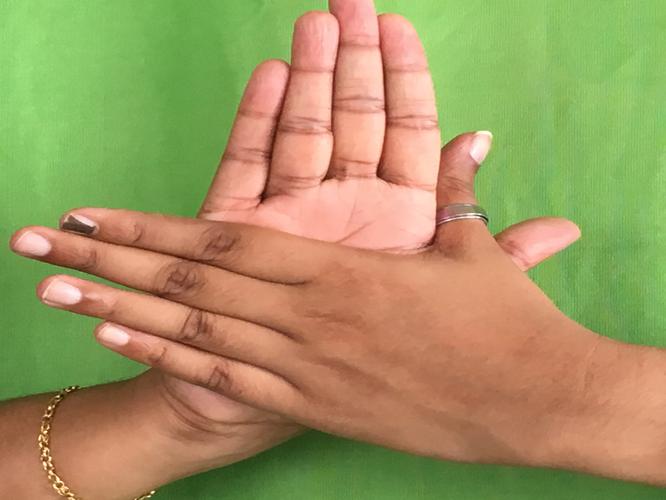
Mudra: Chakra
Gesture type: double_hand